William Bingham

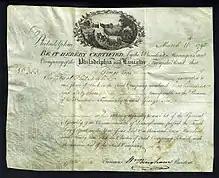
Share of the "Company of the Philadelphia and Lancaster Turnpike Road", issued March 16, 1795, signed by William Bingham

Toward the end of the American Revolution, Bingham was regarded as the richest man in the United States. He had made his fortune through joint ownership of privateers and trading. He became a major land developer, purchasing lands in upstate New York (present-day Binghamton) and 2 million acres (8,000 km) in Maine (later known as the Bingham Purchase). He helped broker the Louisiana Purchase with Francis Baring and Henry Hope. Their agent Alexander Baring married his daughter Anne.